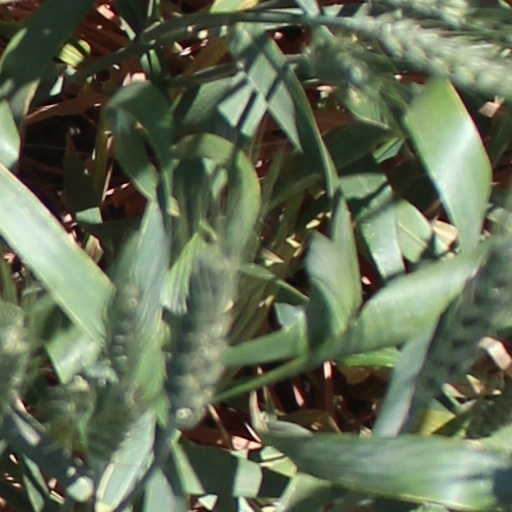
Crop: wheat